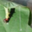
Label: caterpillar